Lord Henry Cavendish-Bentinck

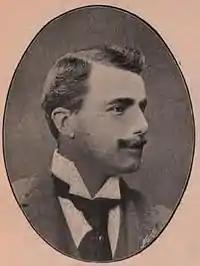
Lord Henry in 1895.

Lord Henry Cavendish-Bentinck (28 May 1863 – 6 October 1931), known as Henry Cavendish-Bentinck until 1880, was a British Conservative politician.